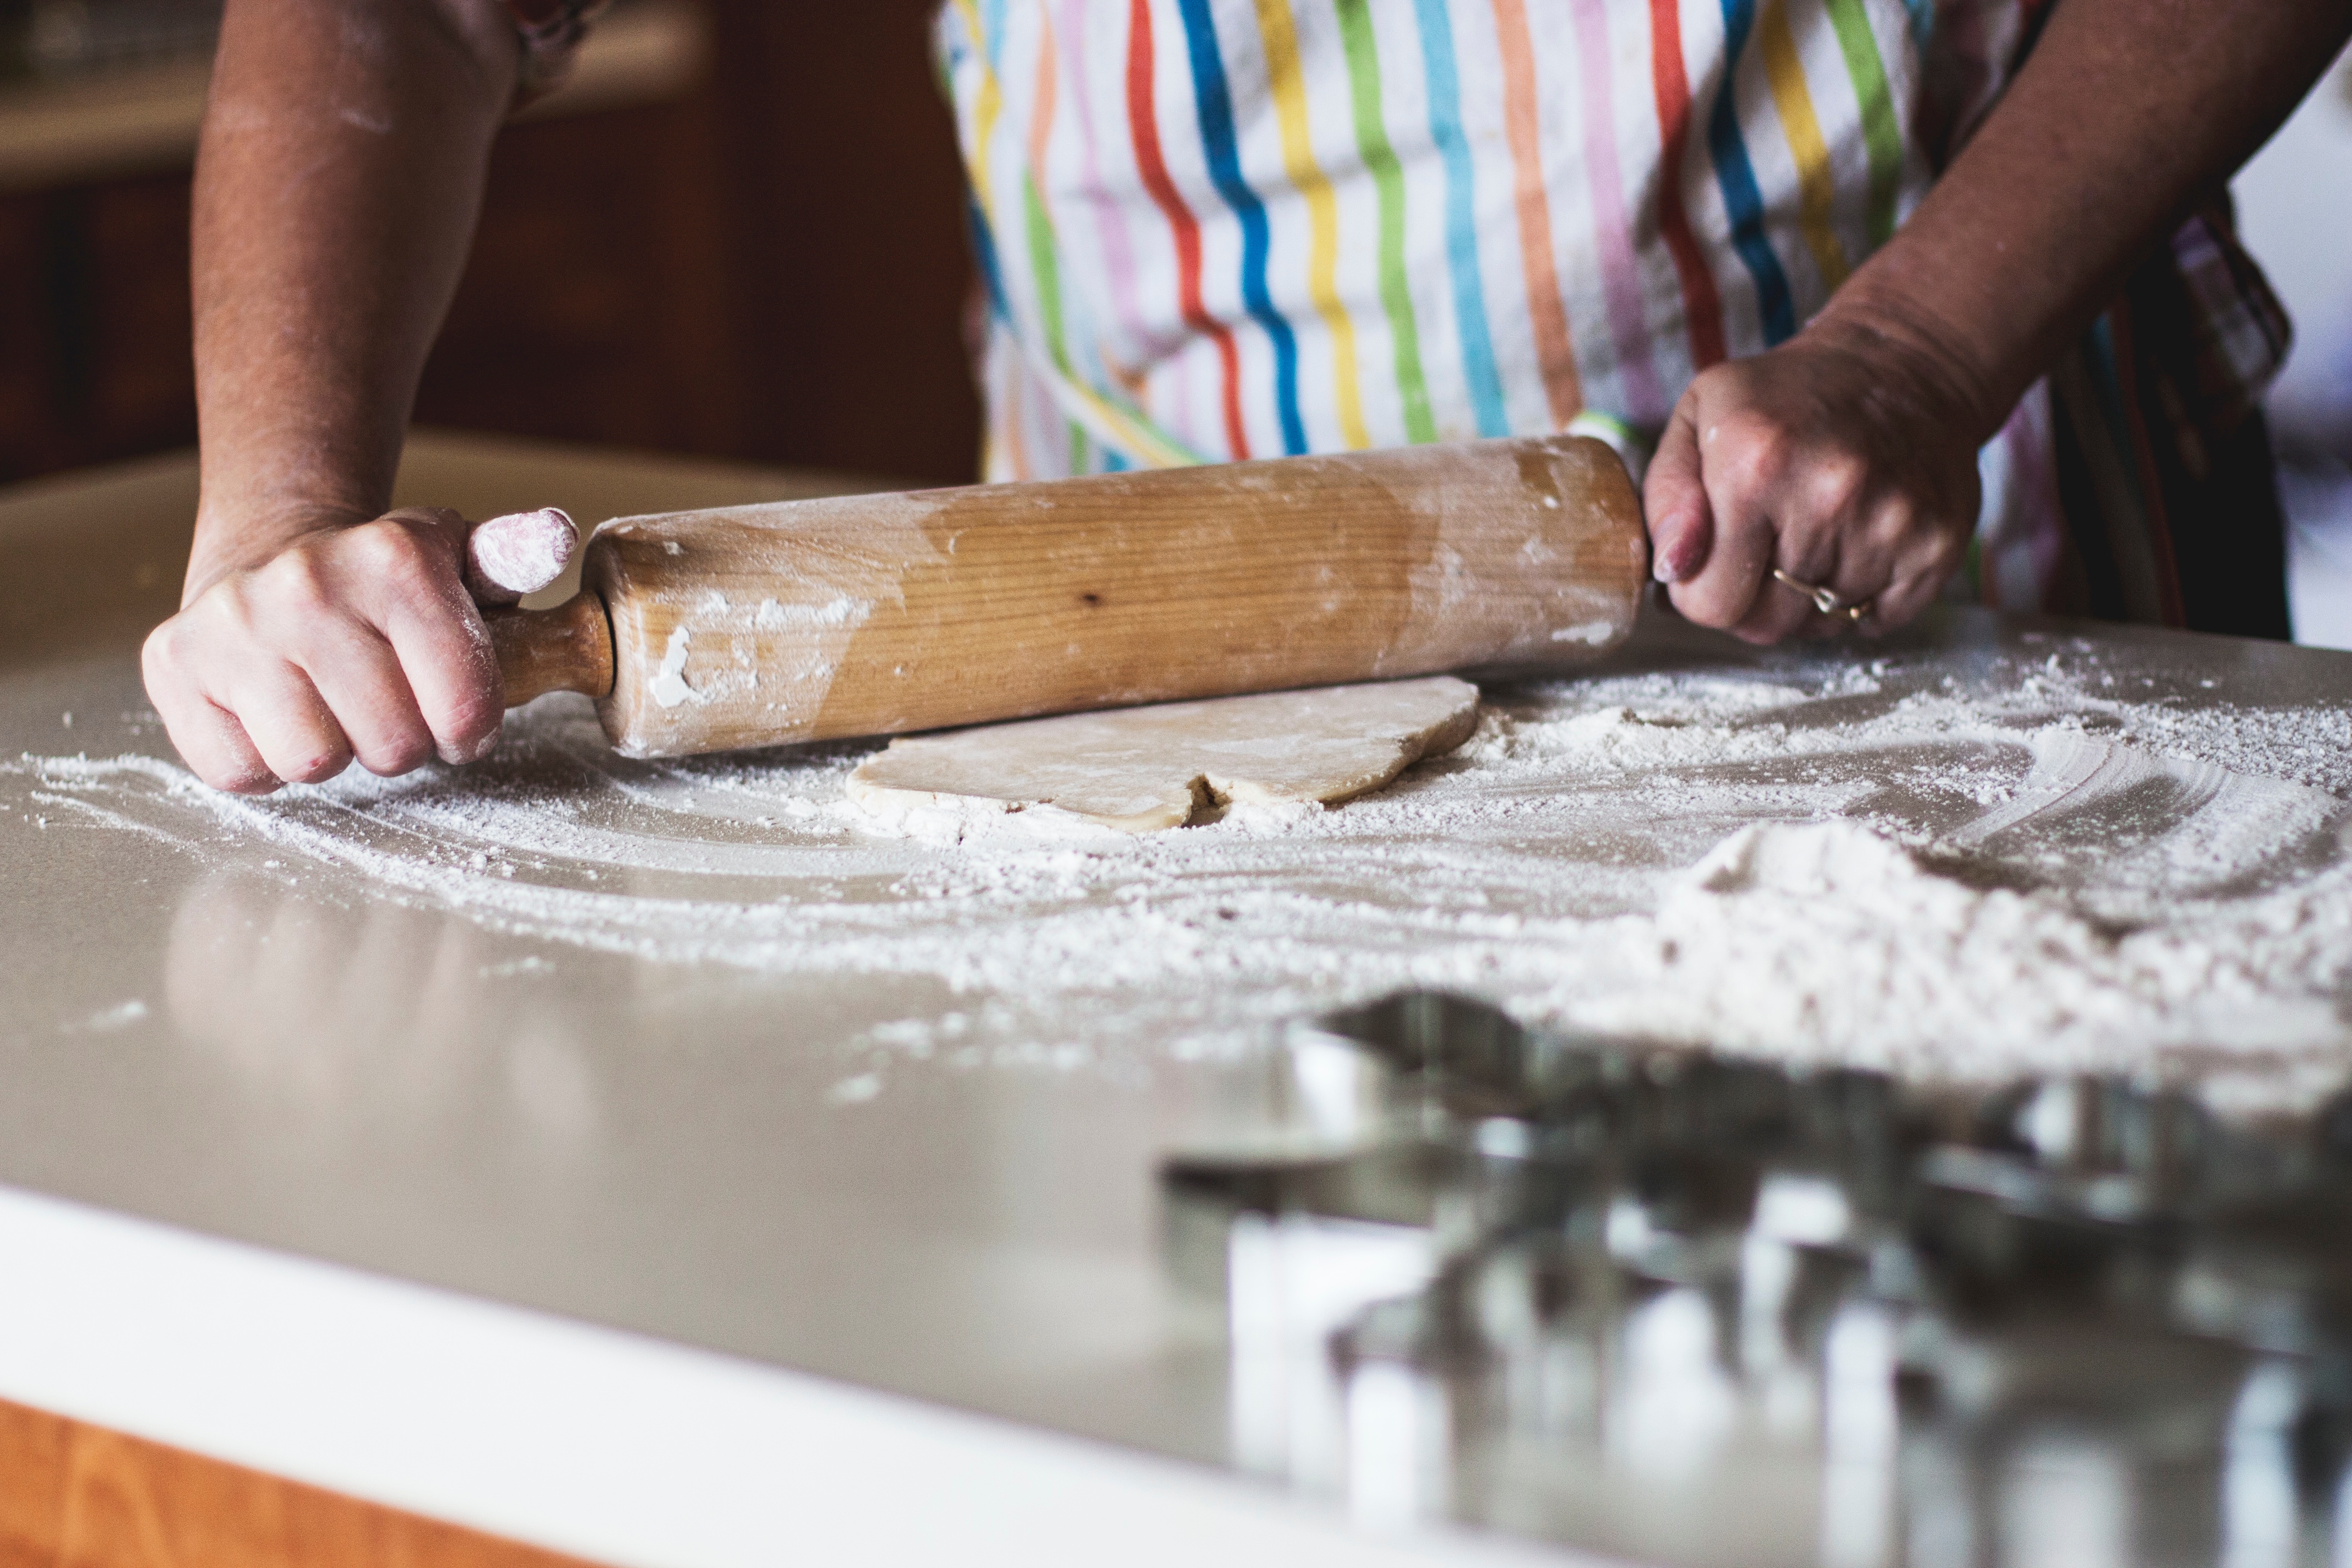
wood, food, cooking, baking, dessert, cuisine, material, icing, sense